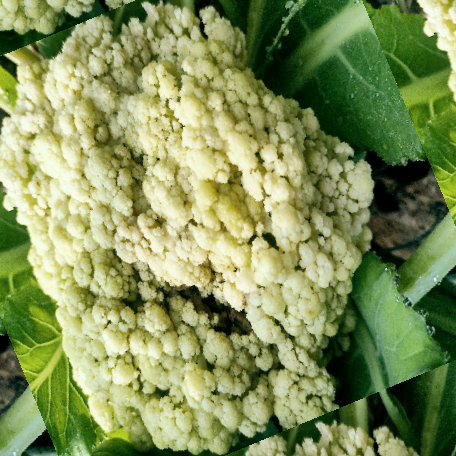
Label: Bacterial spot rot